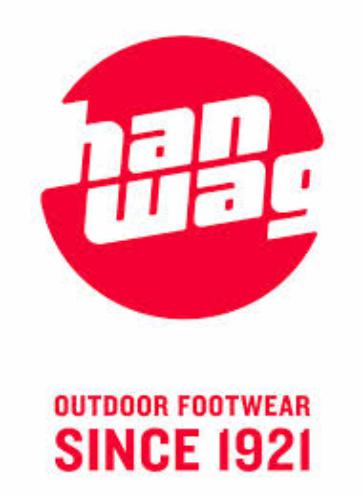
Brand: Hanwag
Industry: Sports